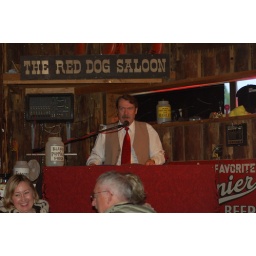
piana player in the red dog saloon